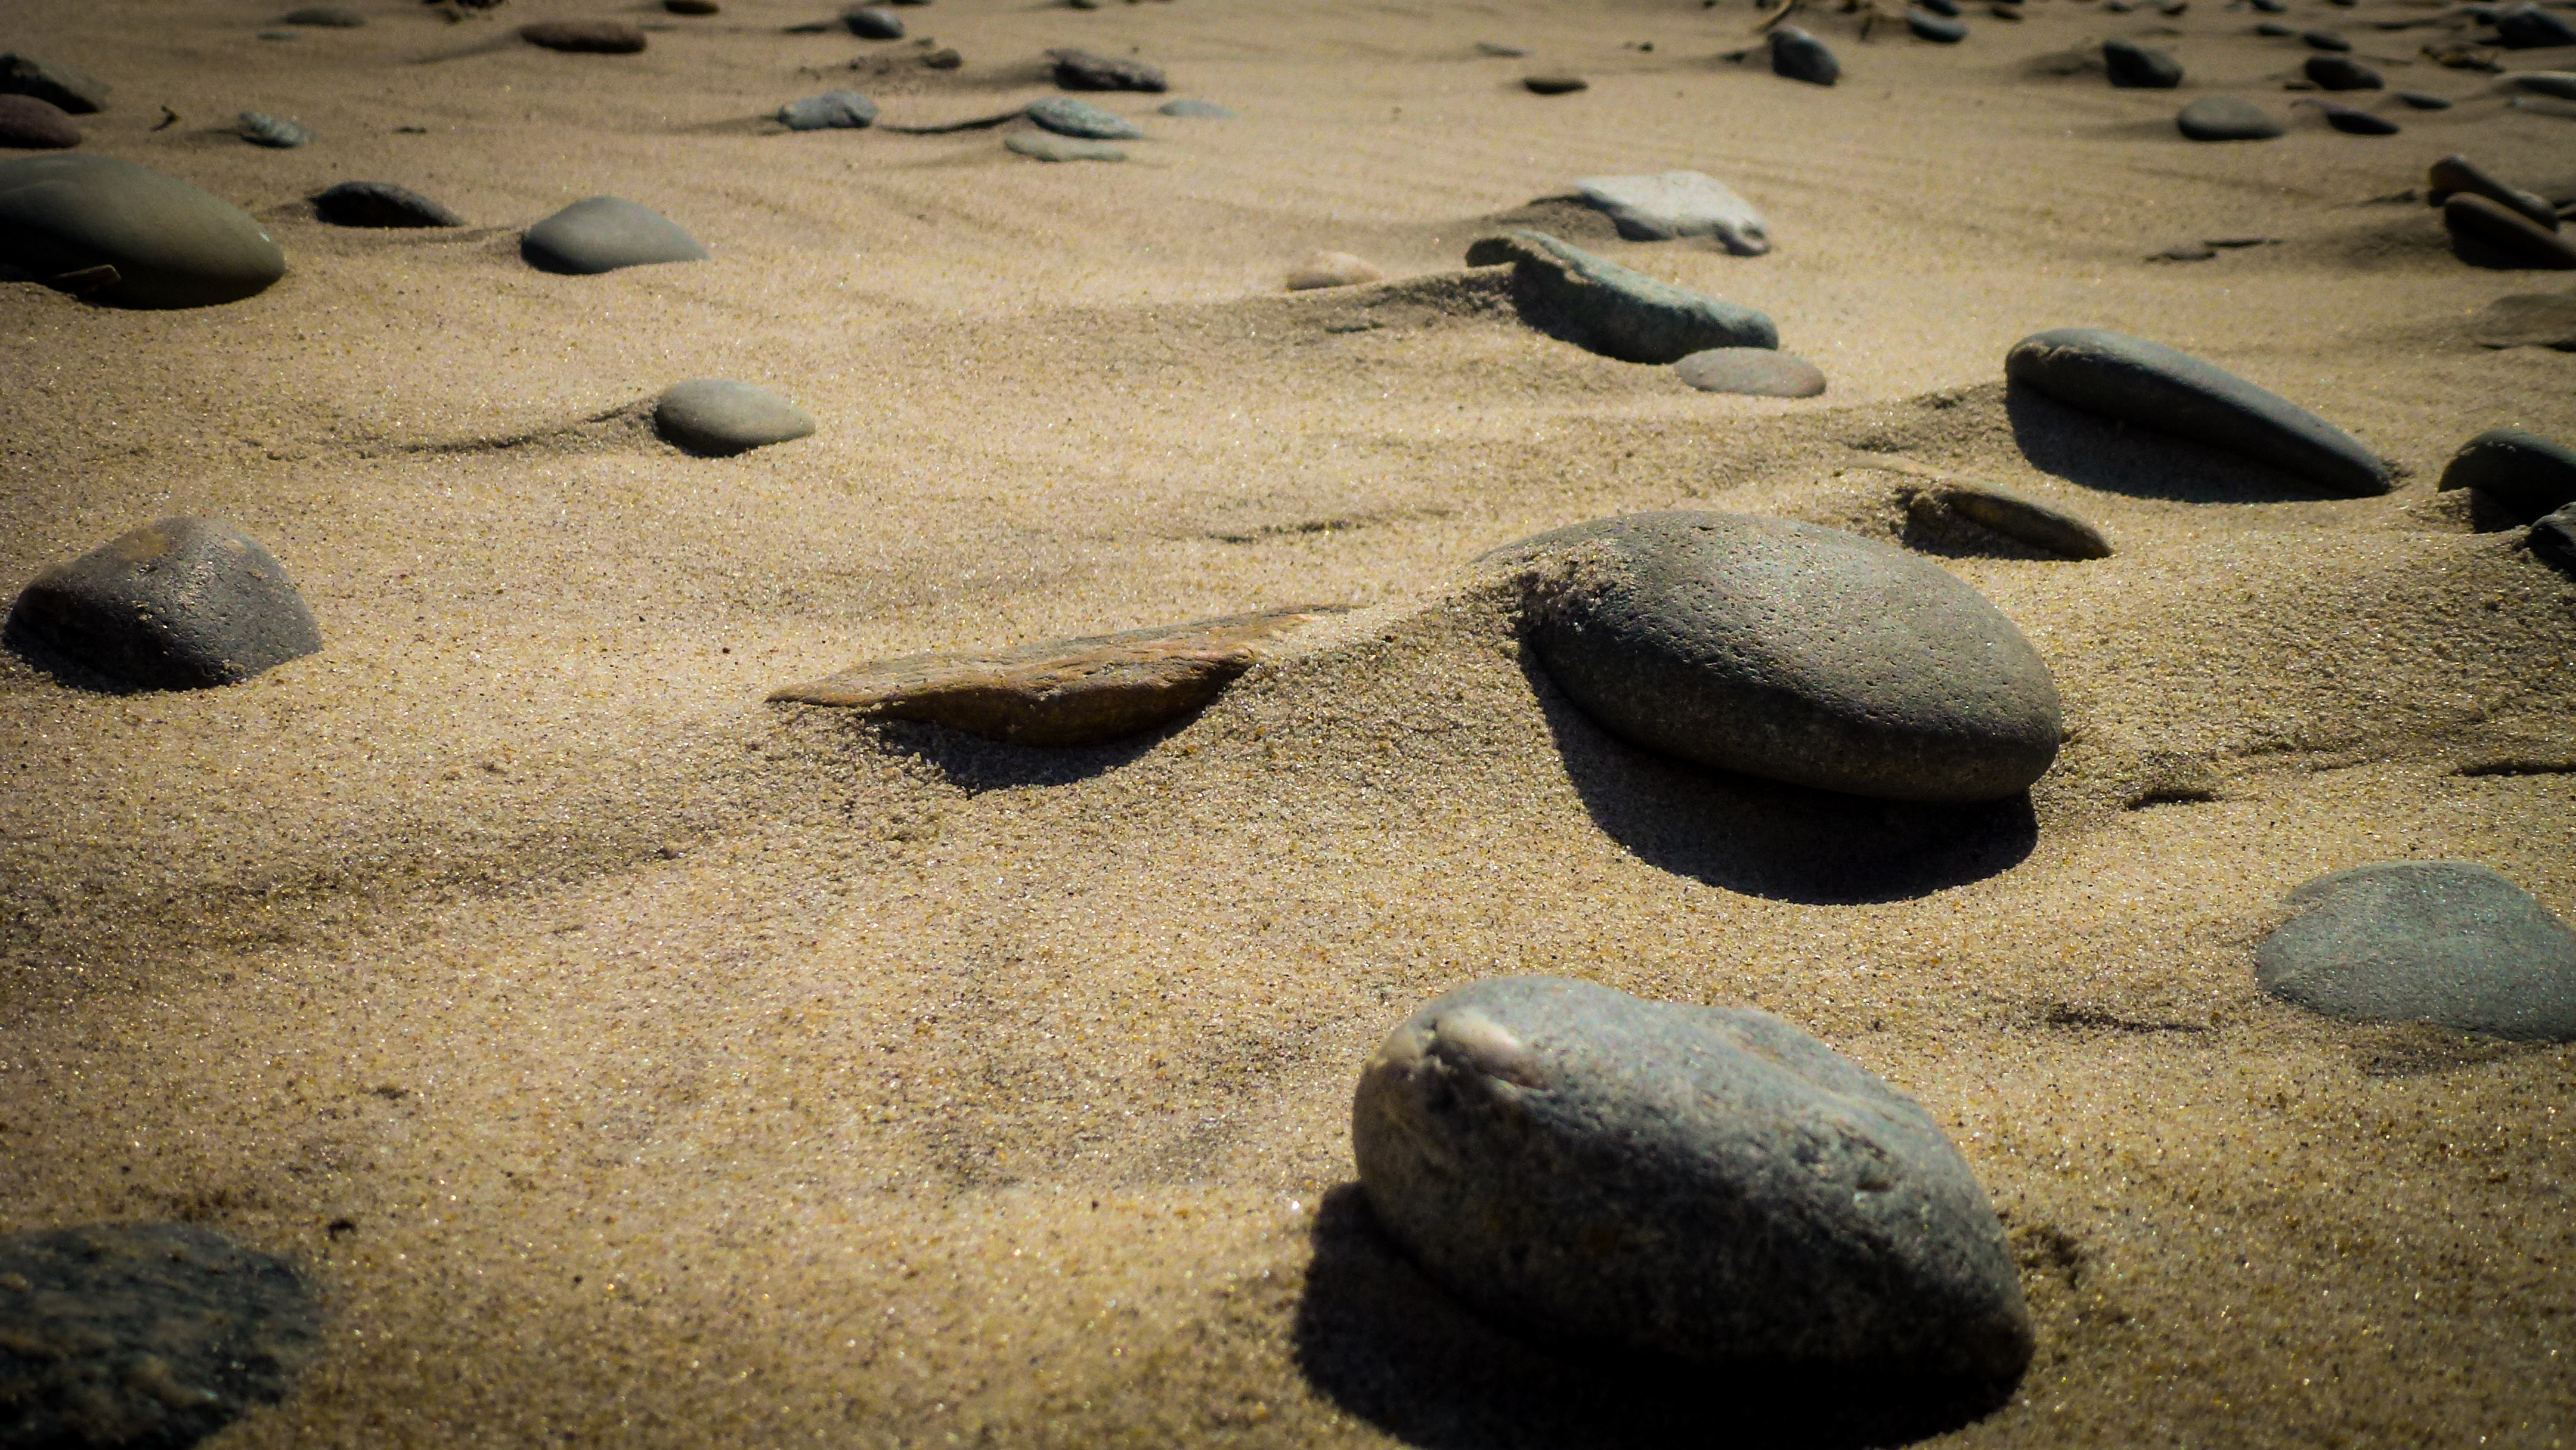
beach, sea, sand, rock, pebble, soil, material, stones, geology, boulder